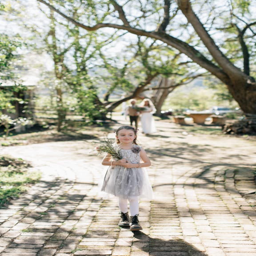
an earthy wedding by person